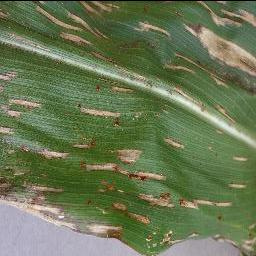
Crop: corn
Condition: (maize)_cercospora_spot_gray_spot